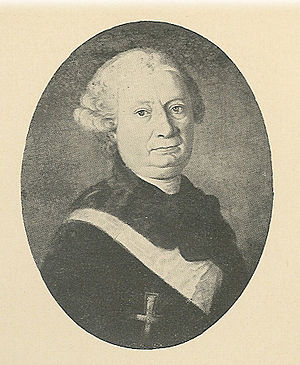
Ditlev Reventlow (1712-1783)
Ditlev lensgreve Reventlow, var en dansk-holstensk godsejer, overkammerherre, overhofmester og konseilminister.